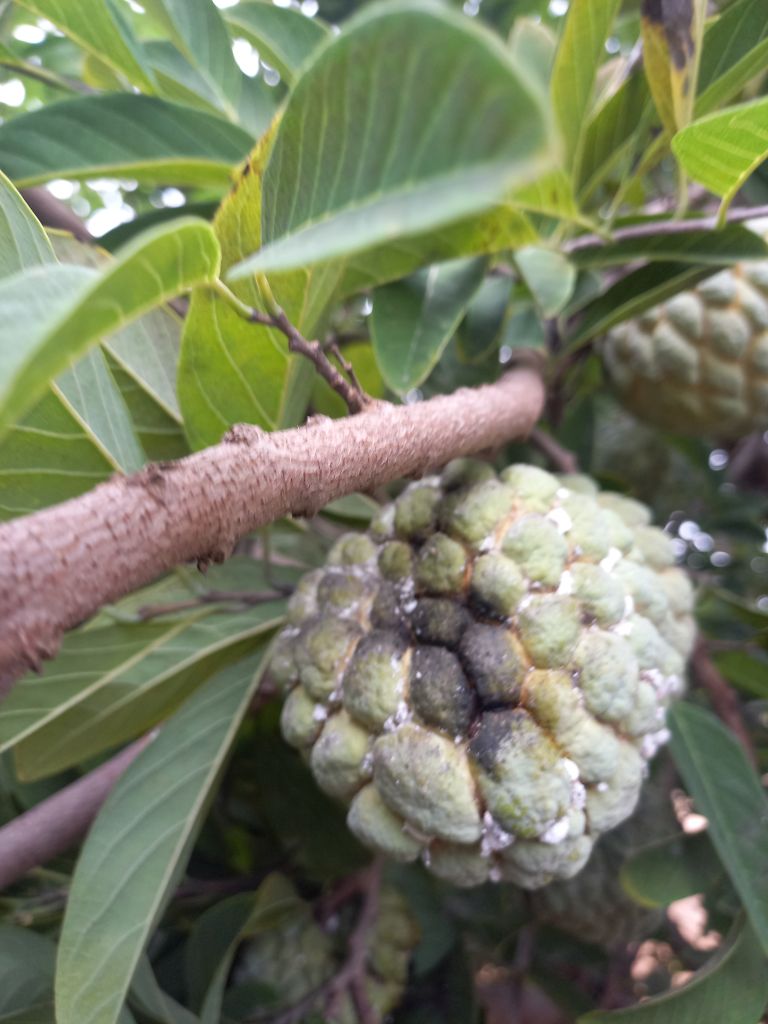
Disease label: Diplodia Rot